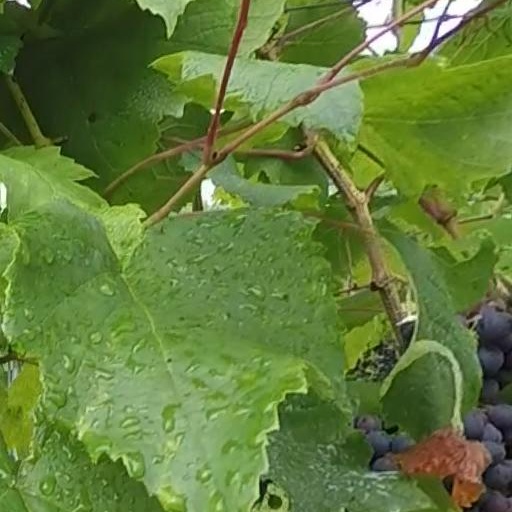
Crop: grape